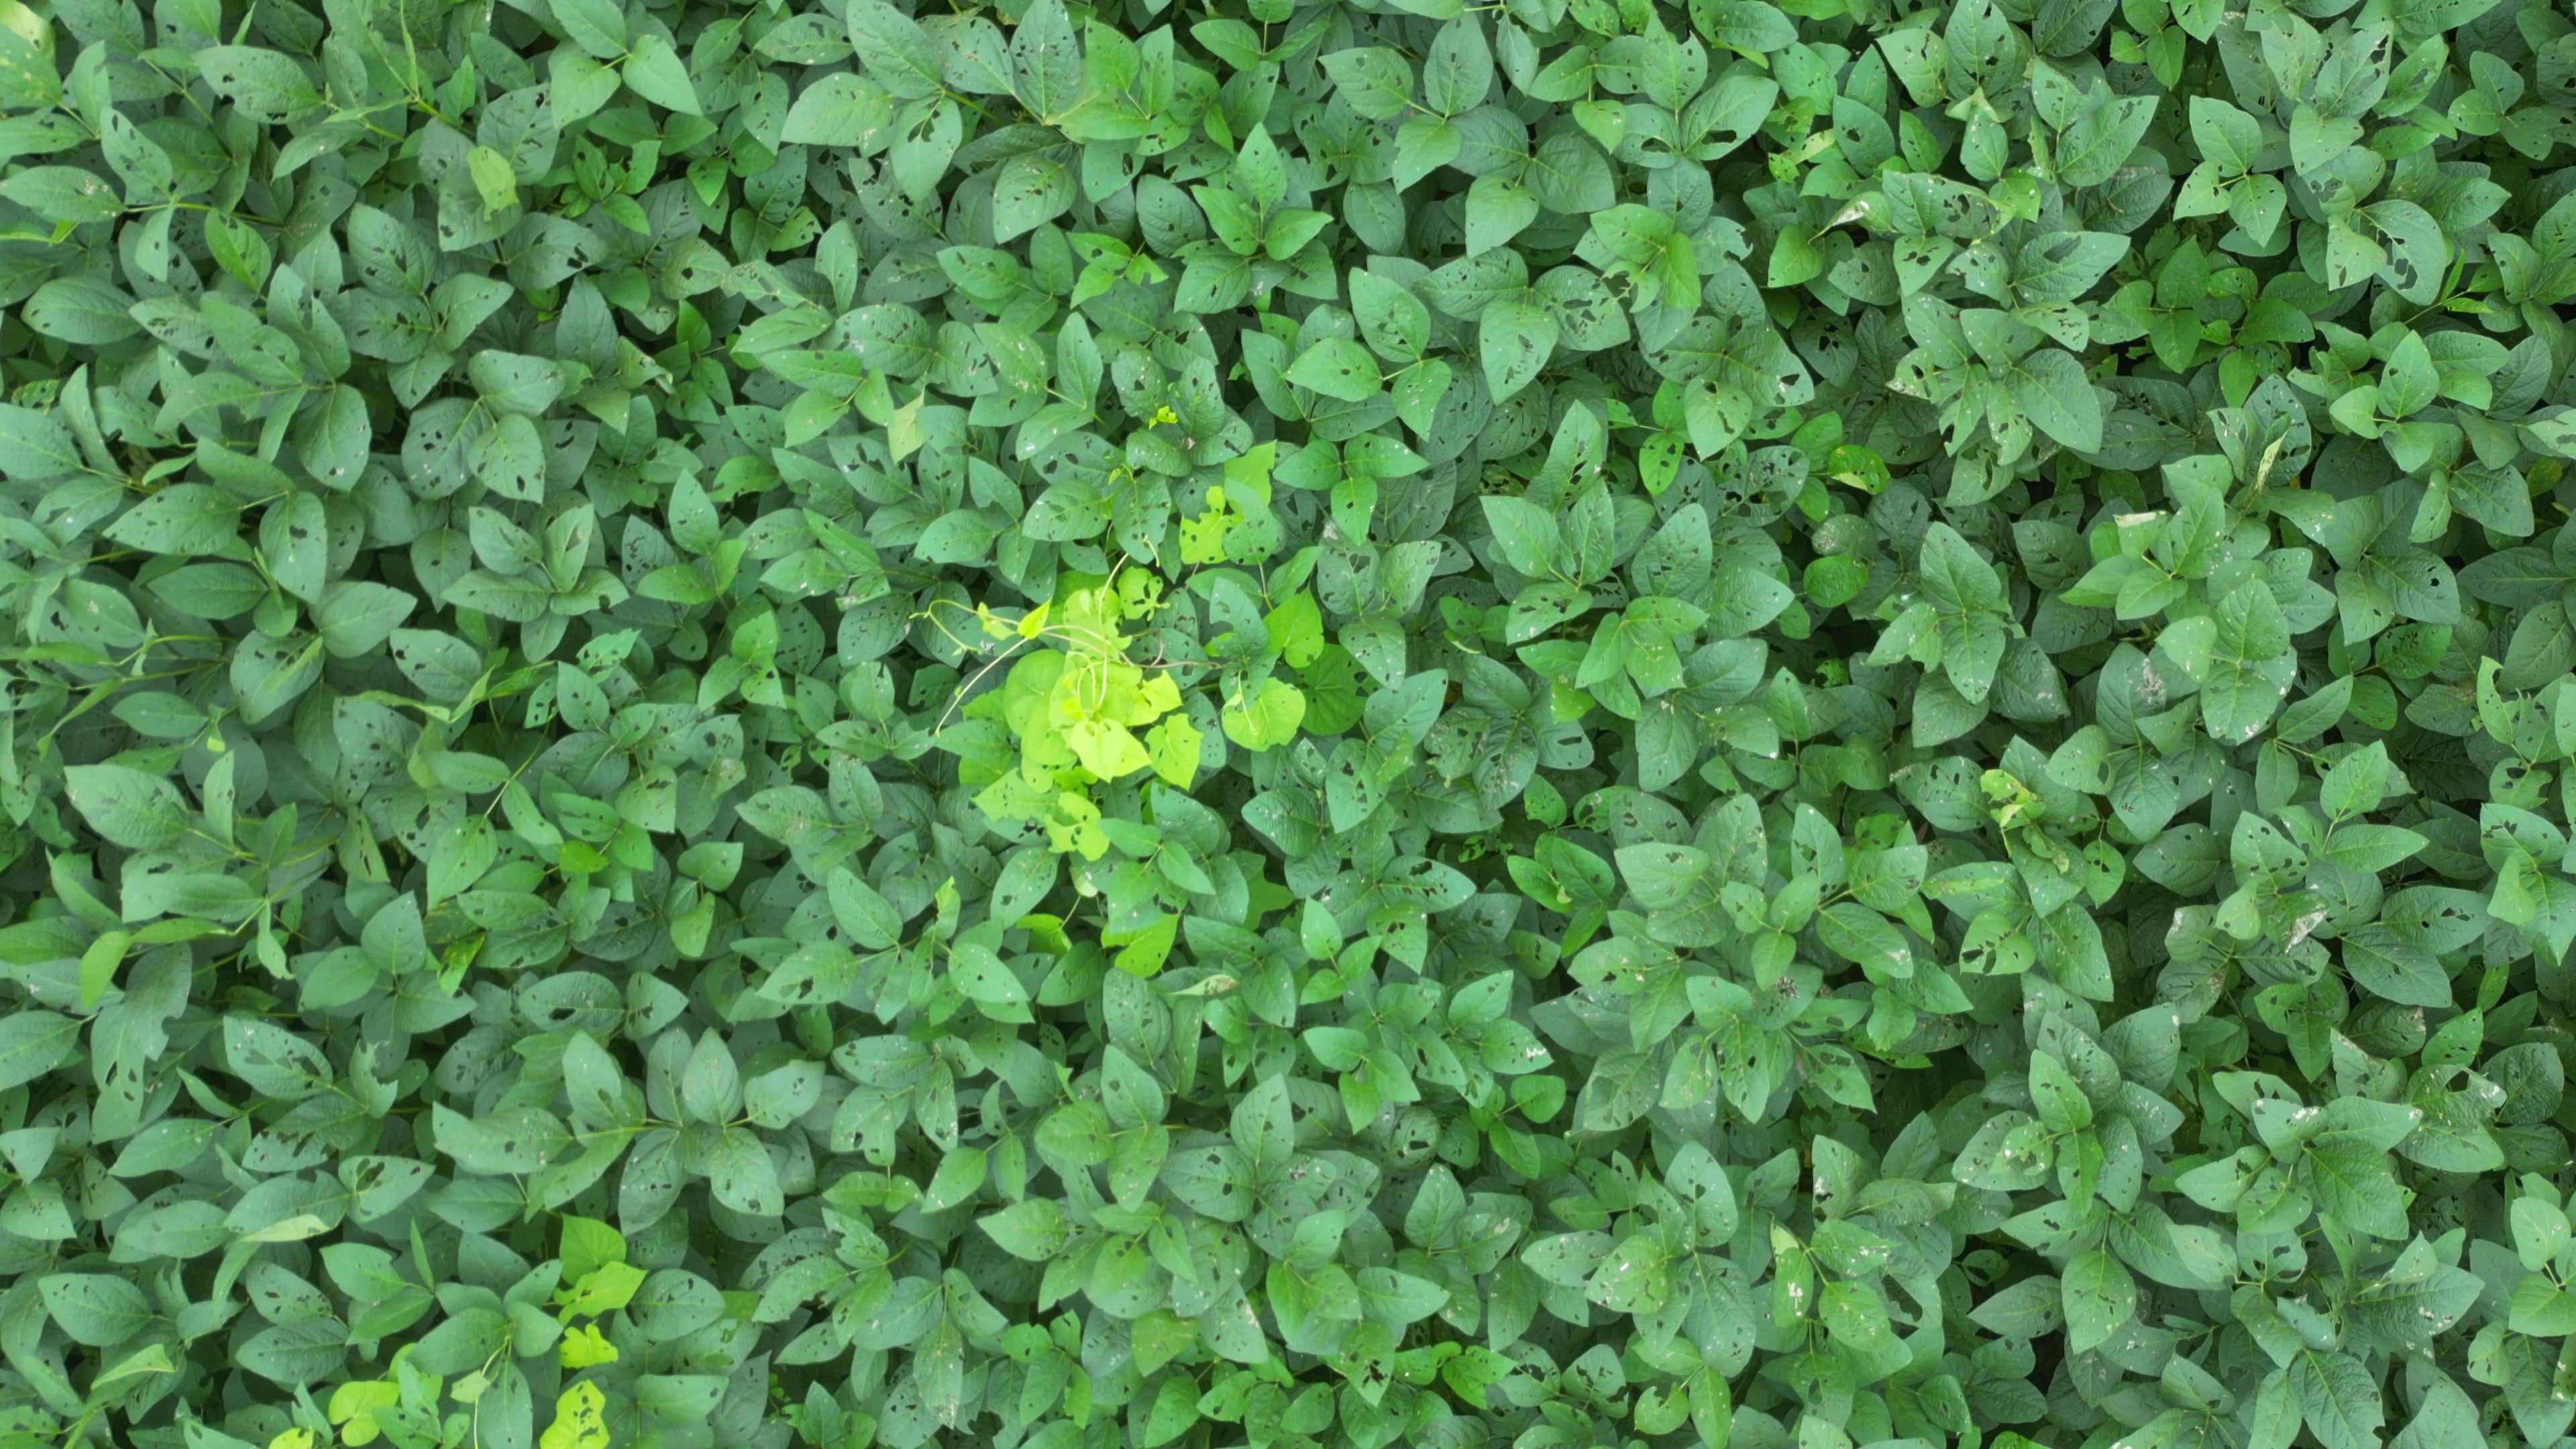
Label: Semilooper_Pest